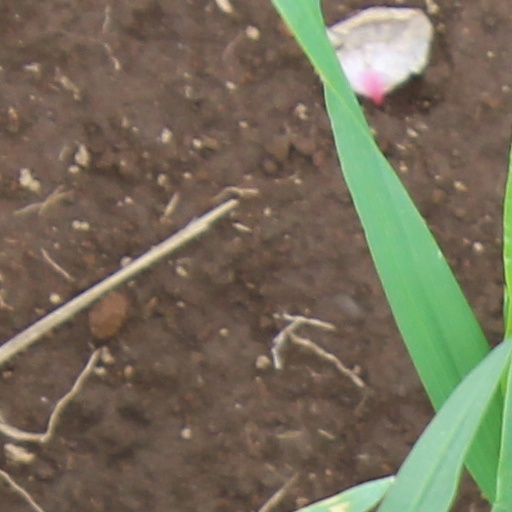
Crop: wheat